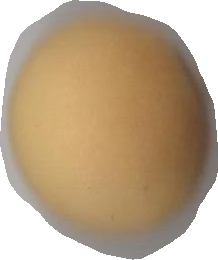
Variety: Dega